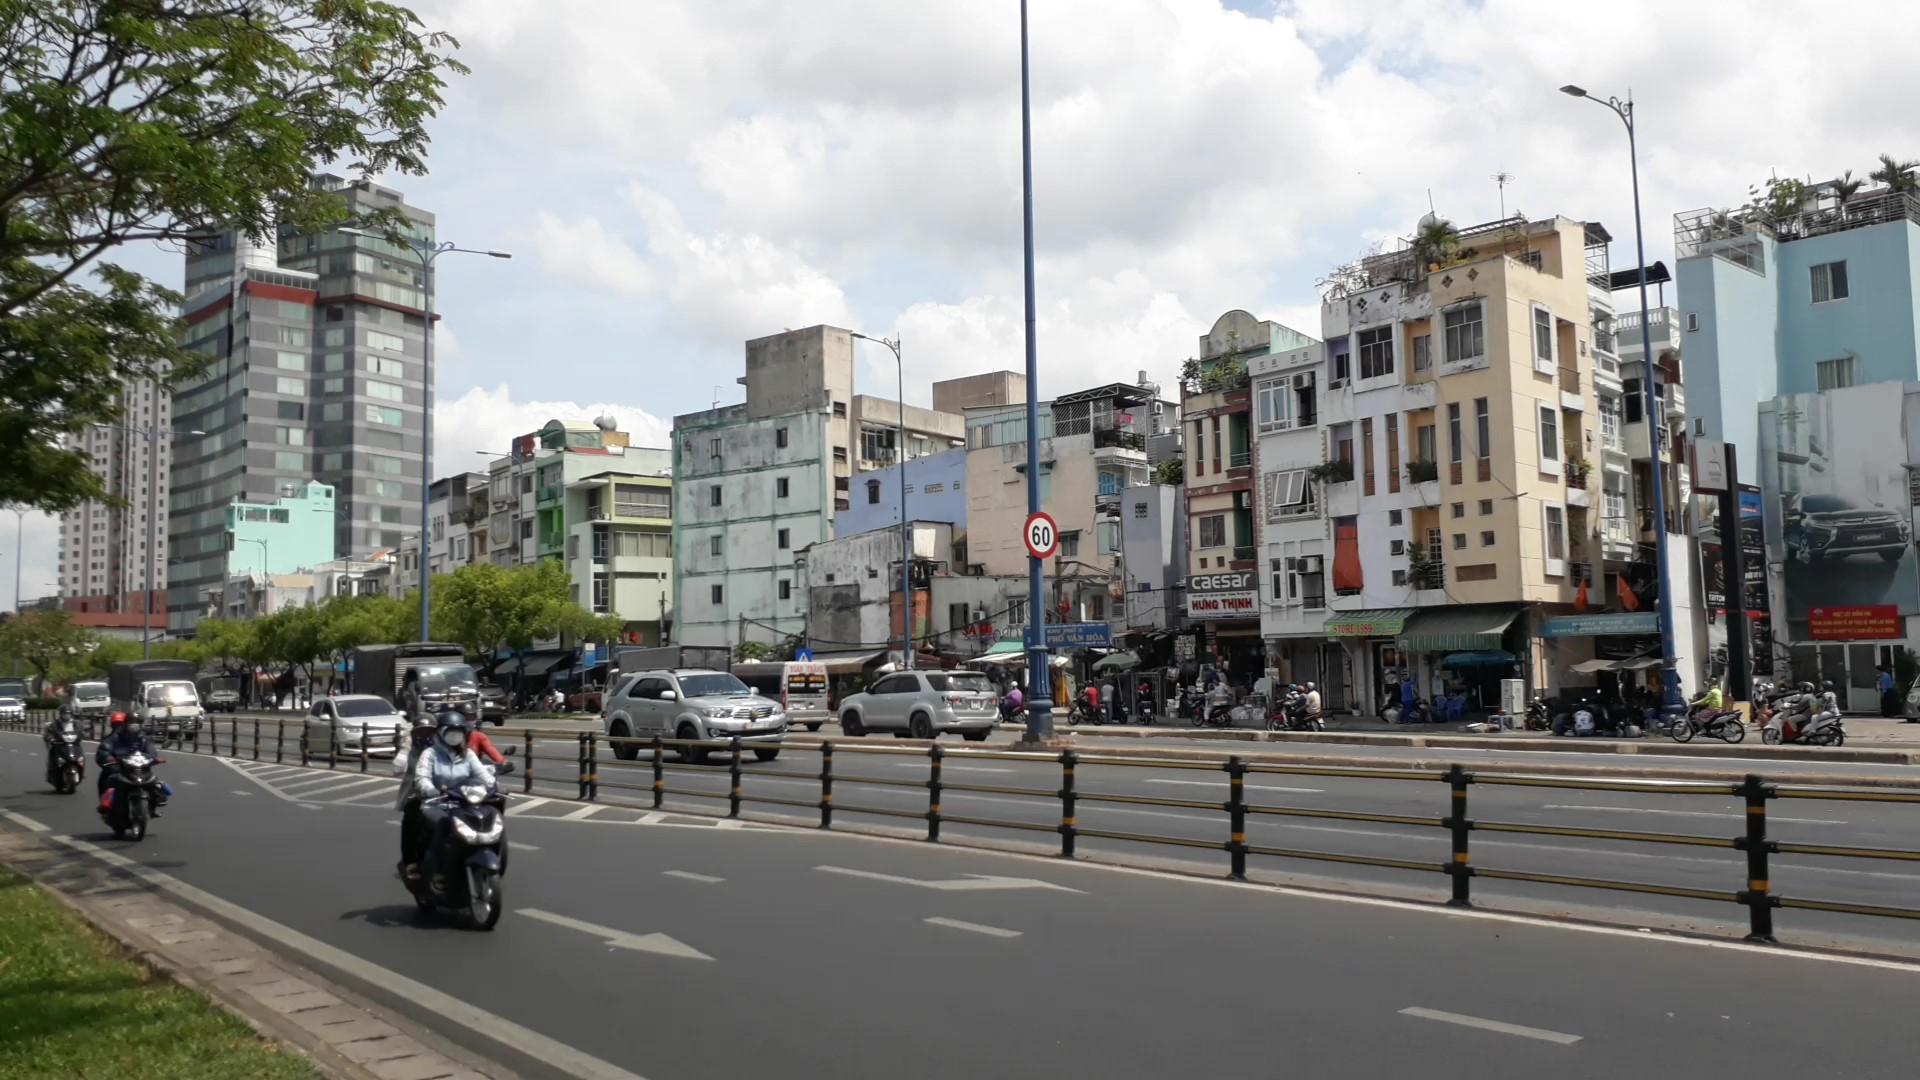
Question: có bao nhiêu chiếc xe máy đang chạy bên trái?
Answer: có ba chiếc